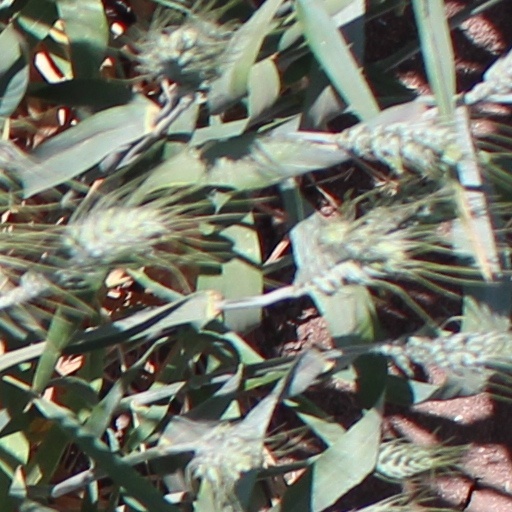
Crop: wheat